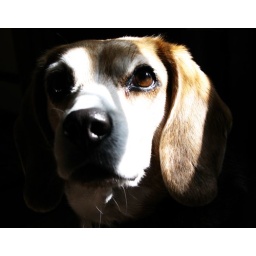
Snapped this one of Maggie while she was sitting in my office waiting for me to throw her ball